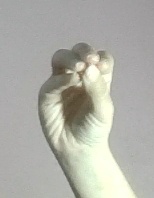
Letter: ha